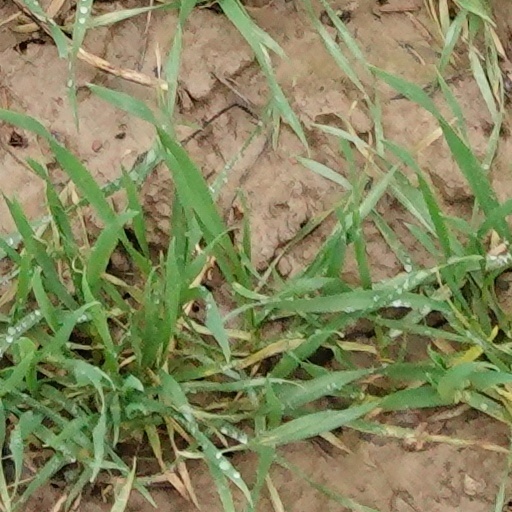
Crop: wheat